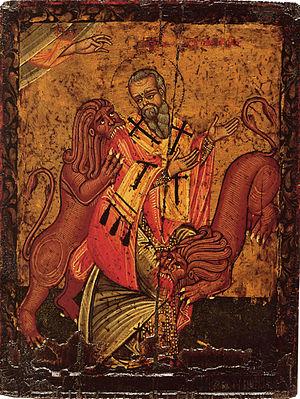
Ignace d'Antioche ou Ignace le Théophore, né vers 35 dans la province de Syrie et mort à Rome en martyr, probablement en 107 ou 113, fut le troisième évêque d'Antioche, après saint Pierre et Évode, à qui il succéda vers 68. Probablement disciple direct des apôtres Pierre et Jean, il est surtout connu pour ses lettres apostoliques, associant le martyre pour la foi aux grains de blé moulus pour devenir le pain de l'Eucharistie.
Le catholicisme est la religion des chrétiens reconnaissant l’autorité du pape et des évêques, notamment pour l’établissement de leur doctrine, sa transmission et l’organisation de leur culte. L’Église catholique considère que tout baptisé dans l’Église catholique est catholique, mais elle ne définit pas de critères d’appartenance comme pourrait le faire un sociologue voulant déterminer ce qui caractérise l’adhésion objective à une religion.